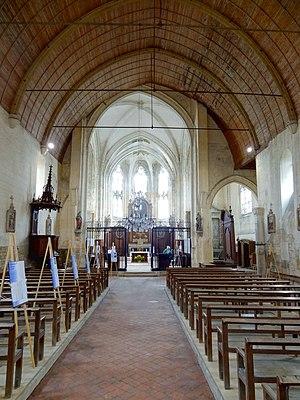
Intérieur de l'église - voir titre.
L'église Saint-Ouen est une église catholique paroissiale située à Therdonne, dans le département de l'Oise, en France. Elle est totalement isolée des habitations. Sa vaste nef unique, maintes fois réparée, remonte en partie au XIᵉ siècle, comme le donne à penser son appareil de petits moellons cubiques récupérés d'édifices gallo-romains démantelés. Son transept et son chœur, composé d'une travée droite et d'une abside à cinq pans, est de style gothique flamboyant, et date du premier quart du XVIᵉ siècle. Au niveau de l'ancien diocèse de Beauvais, cet ensemble d'une exécution soignée représente l'une des réalisations flamboyantes les plus remarquables dans le milieu rural. La consécration des deux chapelles dans les croisillon n'est intervenu que tardivement, en 1556. Le clocher, implanté au sud de la nef, près du croisillon sud, n'a été bâti qu'entre 1674 et 1676, et remplace un clocher roman victime d'intempéries, dont il imite le style. Le portail est de style classique. L'église Saint-Ouen a été classée monument historique par arrêté du 31 juillet 1913.